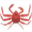
Label: cra